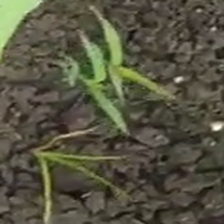
Weed species: Digitaria_SP_(Digitaria Sanguinalis )